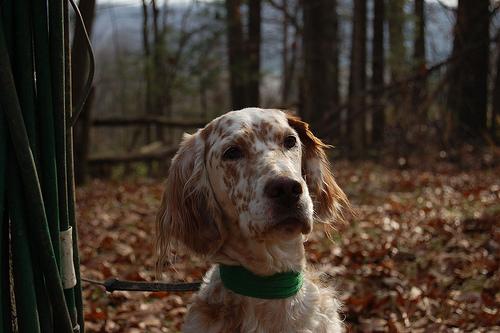
Breed: english setter